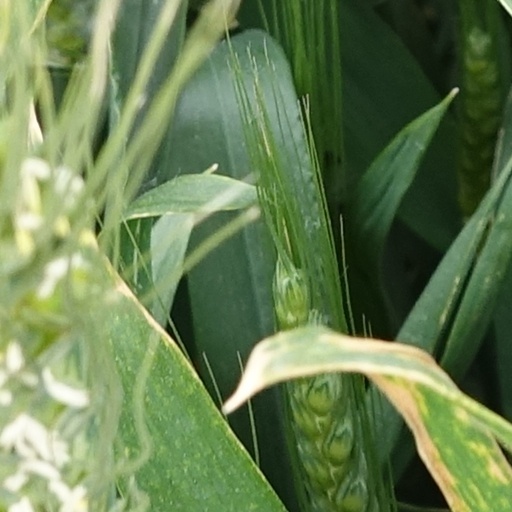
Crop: wheat